Silicon Slopes

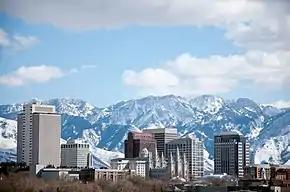
Salt Lake City winter skyline

Silicon Slopes is a term that describes the part of Utah, in the western United States, that is a major economic center for technology and innovation businesses. Centered on the cities of Salt Lake City and Provo and their surrounding suburbs, it corresponds roughly to the geographical area of the Wasatch Front. Served by the Salt Lake City International Airport and less than a two-hour flight from Silicon Valley, California, Silicon Slopes has been recognized in news media as a growing hub for tech employment and startup formation.